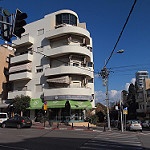
Label: buildings